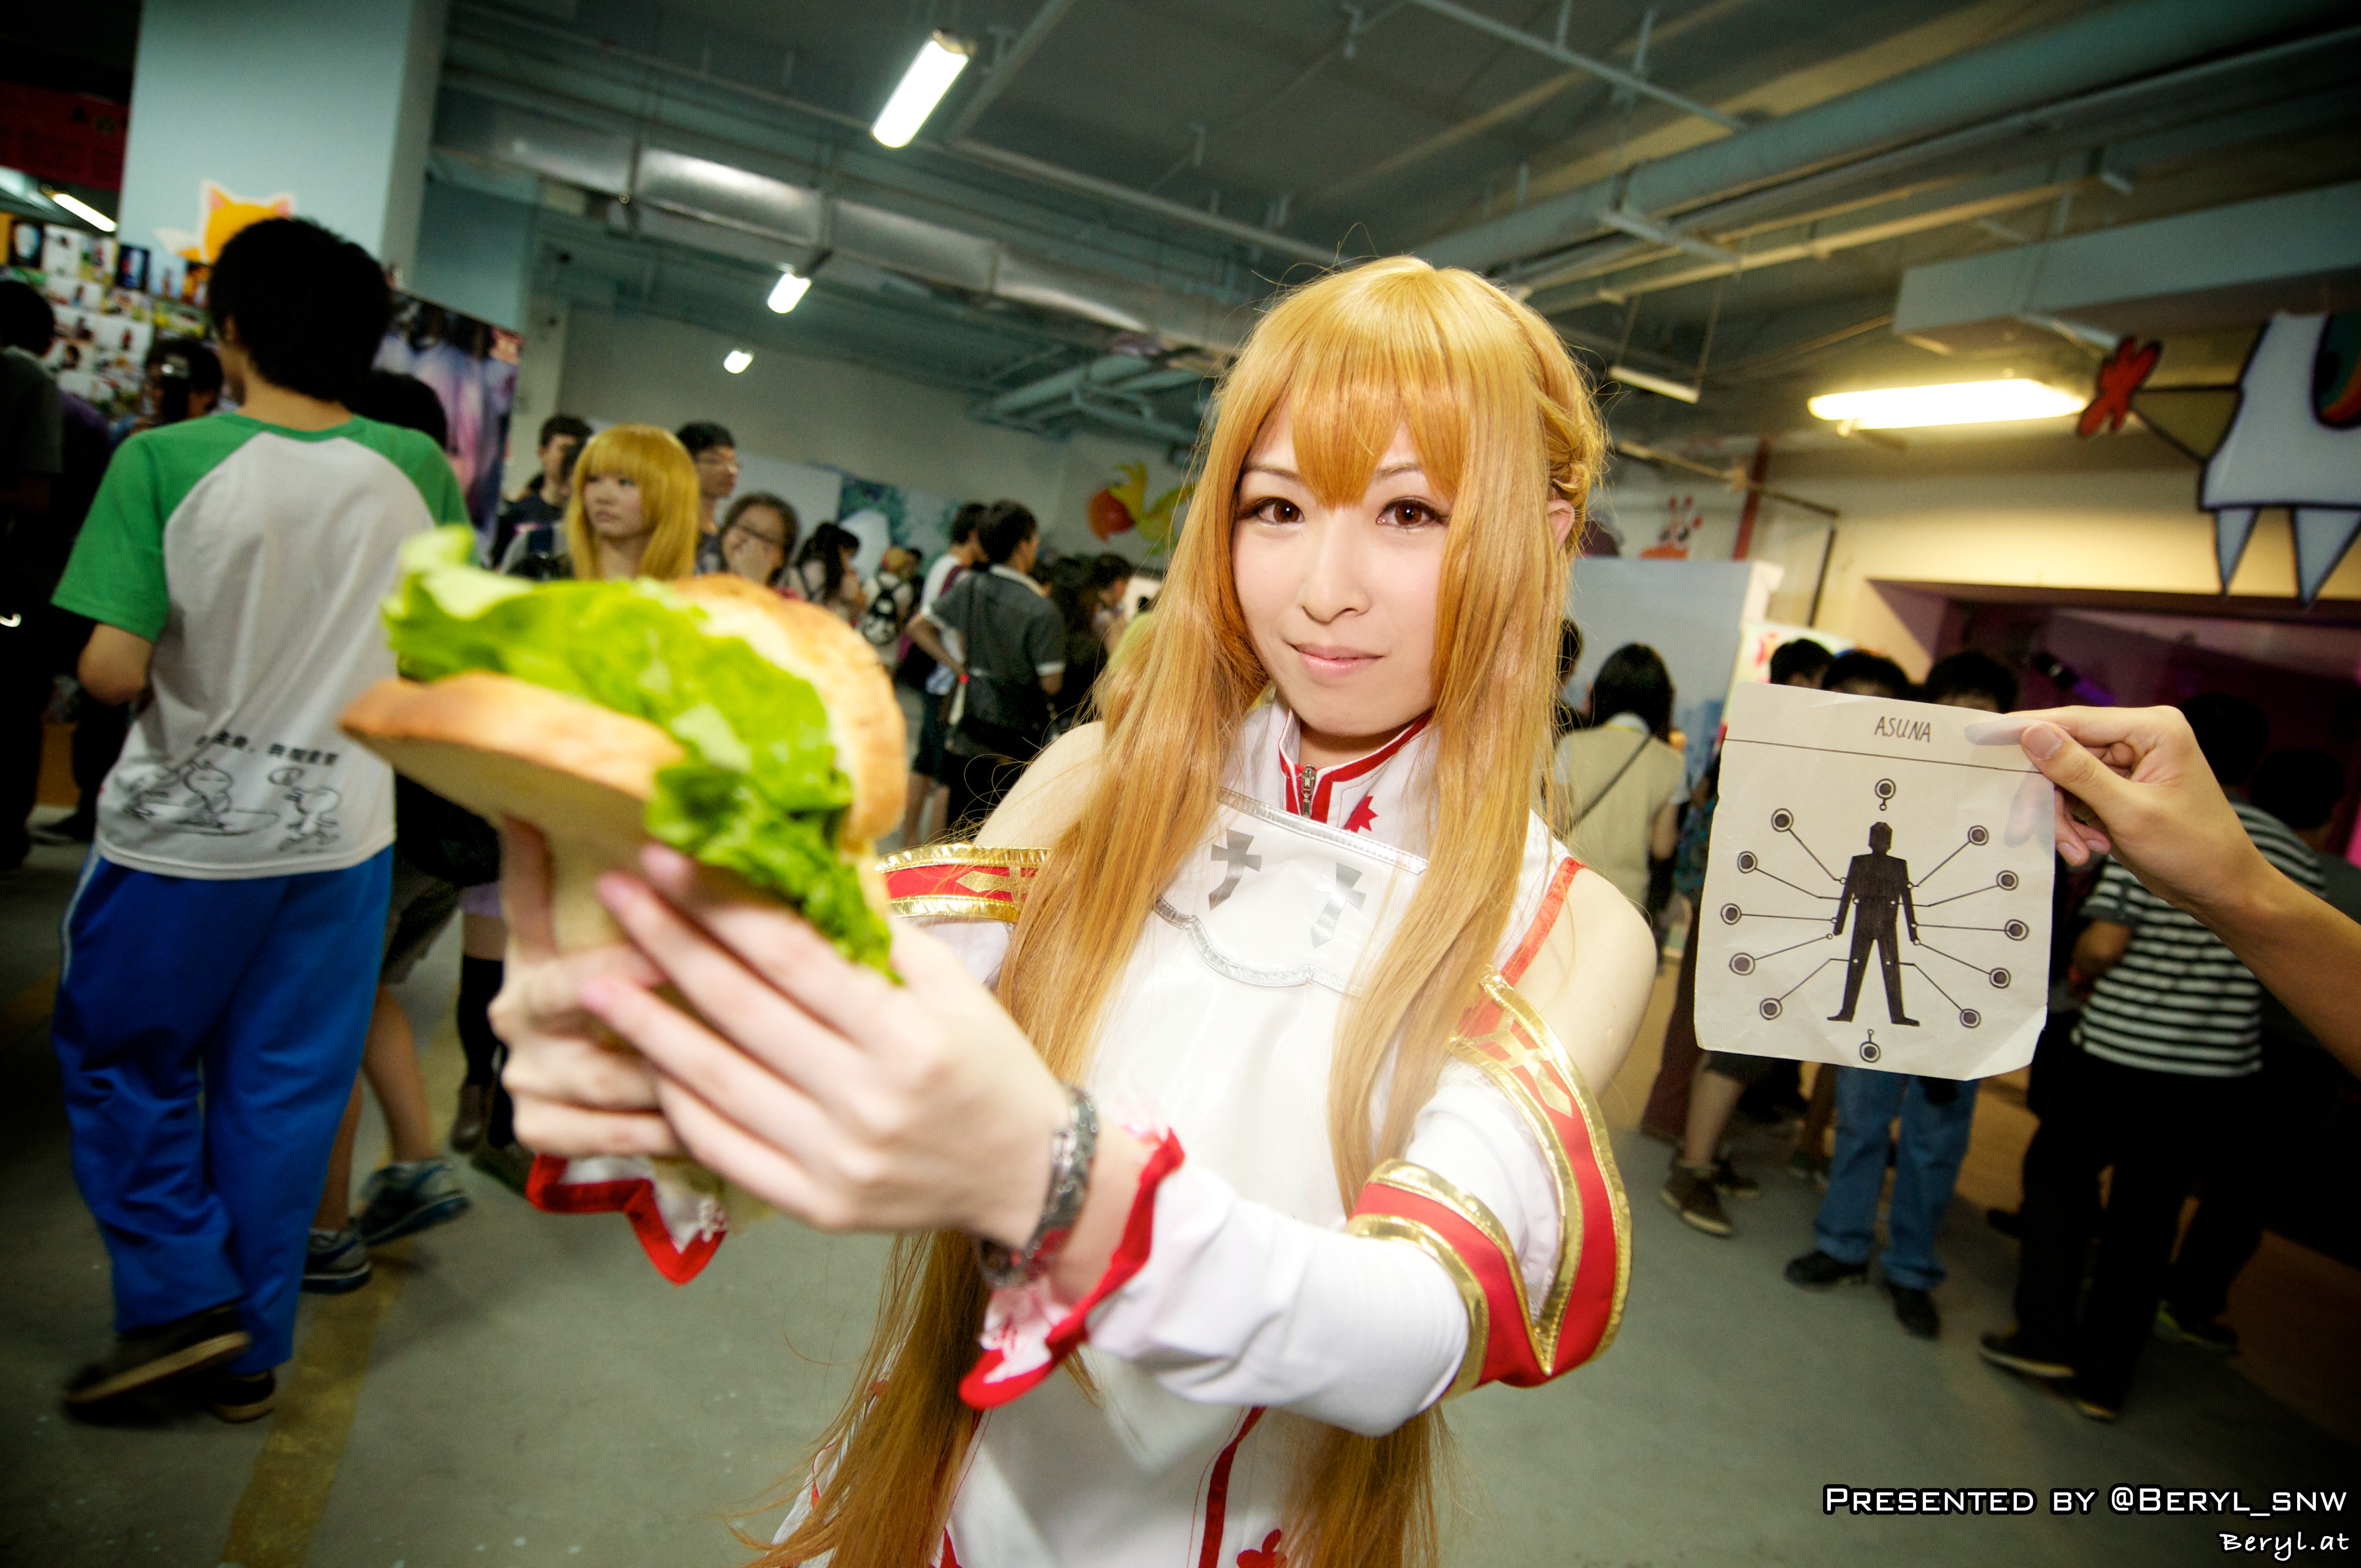
girl, game, cute, clothing, cosplay, girls, japanese, canton, costume, china, guangdong, games, anime, comic, comiccon, cos, con, convention